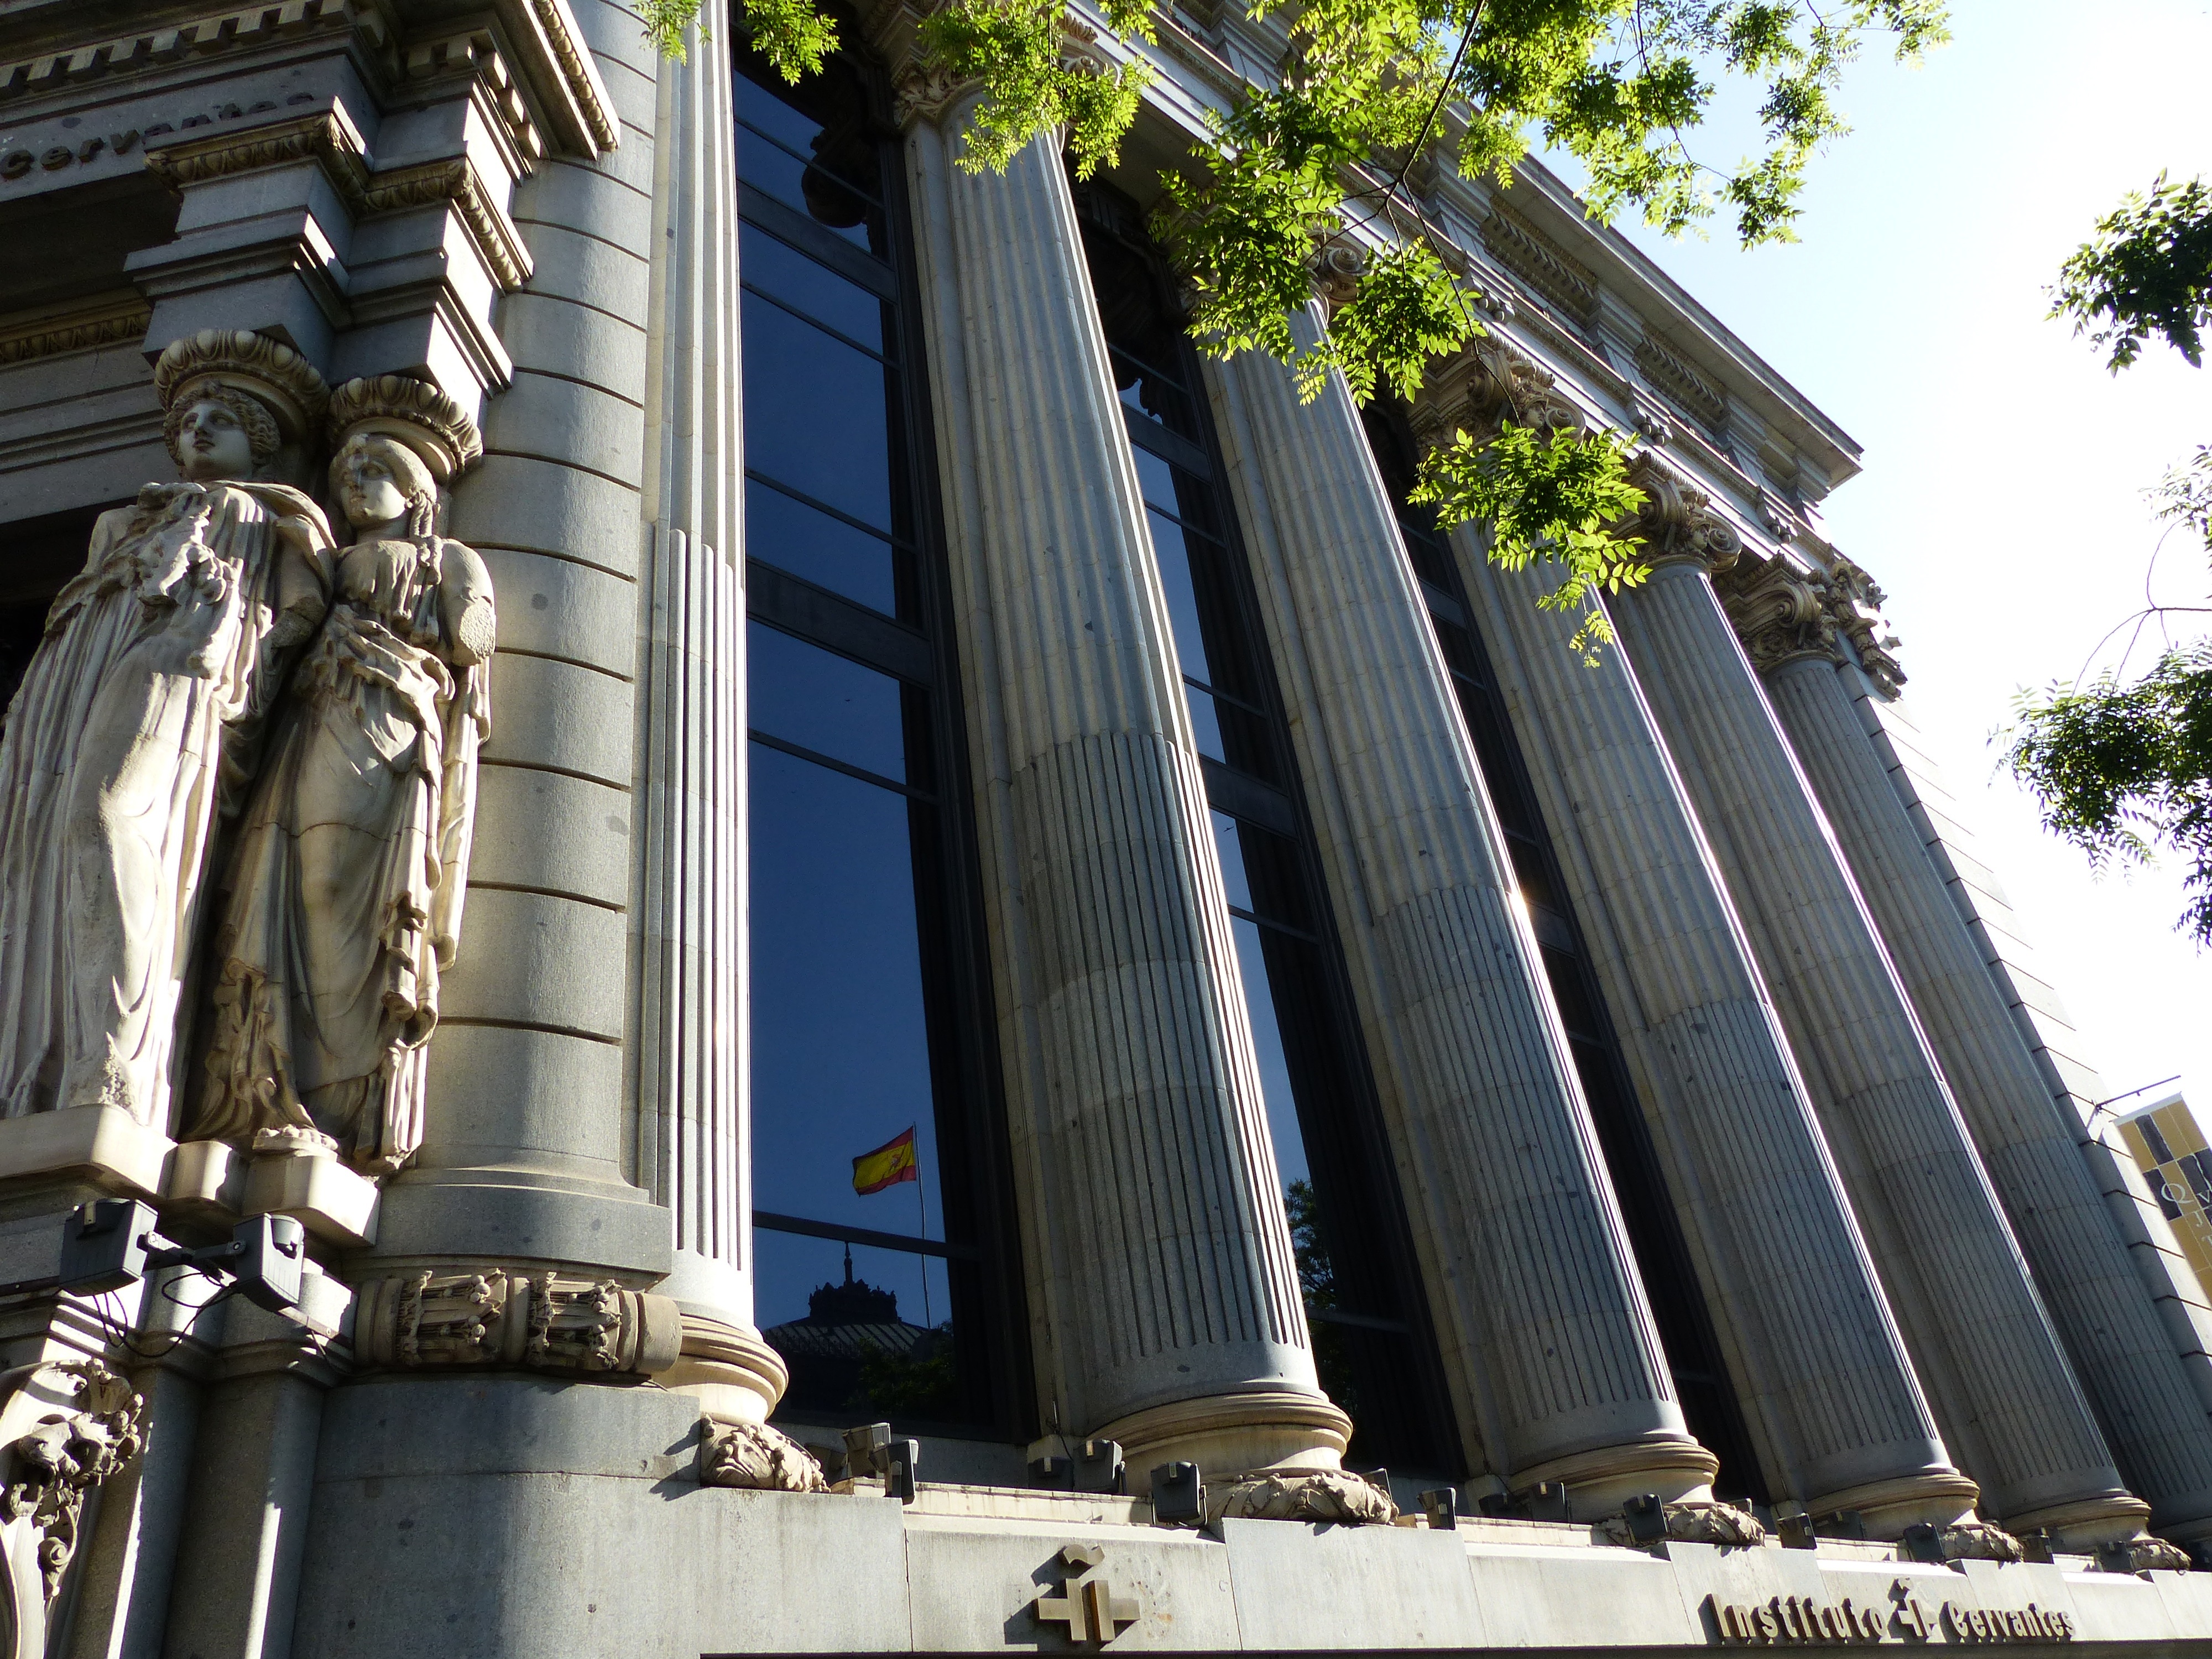
architecture, city, skyscraper, urban, monument, column, landmark, facade, capital, spain, madrid